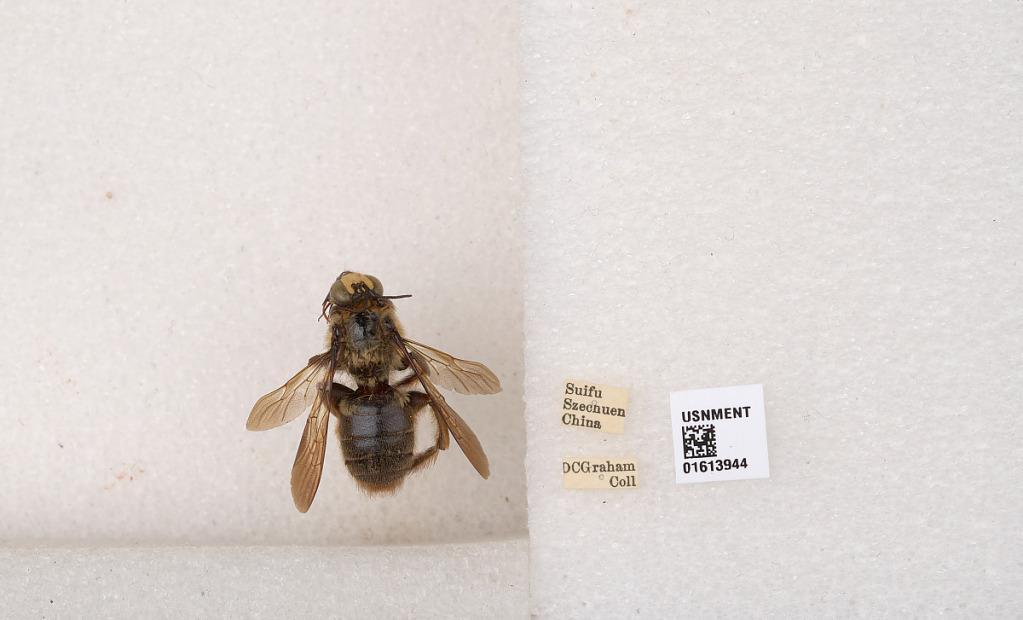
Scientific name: Xylocopa (Biluna) tranquebarorum tranquebarorum (Swederus)
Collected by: D. Graham
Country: China
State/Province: Sichuan
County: Ybin Shi
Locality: Suifu